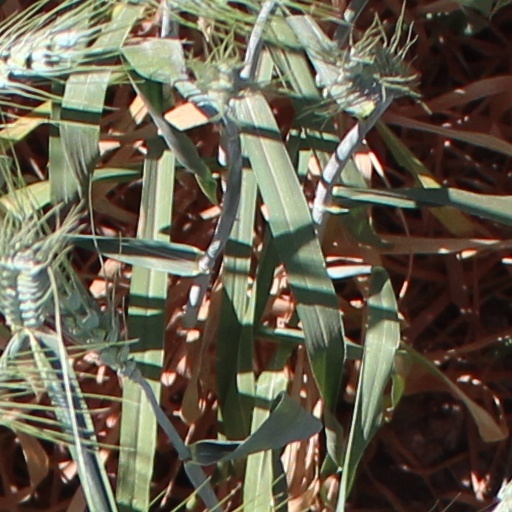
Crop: wheat